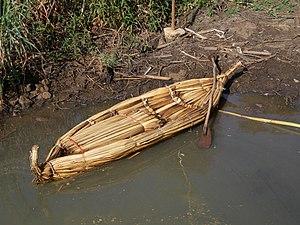
Tankwa ou tangwa
Le lac Tana, est le plus grand lac d'Éthiopie. C'est le plus septentrional du pays, il est situé à une altitude moyenne de 1 800 m. Il s'est élevé à l'ère tertiaire, avec la surrection du bouclier arabo-éthiopien.